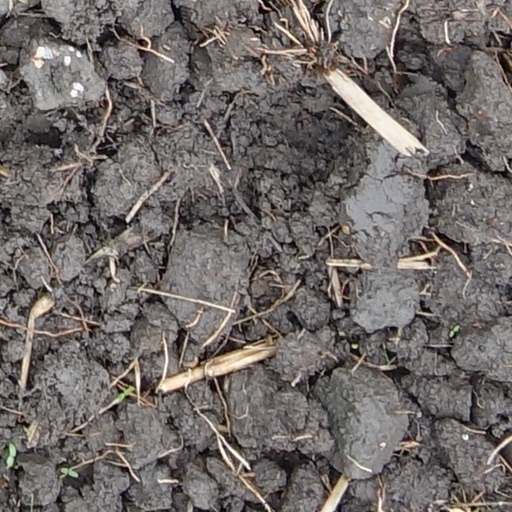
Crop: wheat